Namme

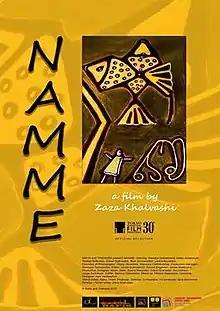
Film poster

Namme is a 2017 Georgian art fantasy drama film directed by Zaza Khalvashi. It had an international premiere in the Tokyo International Film Festival. The film's cast includes theatre actors from Khulo, and director Khalvashi's screenplay is based on national legends and stories. "Namme" is an international co-production between Georgia and Lithuania. It was selected as the Georgian entry for the Best Foreign Language Film at the 91st Academy Awards, but it was not nominated.